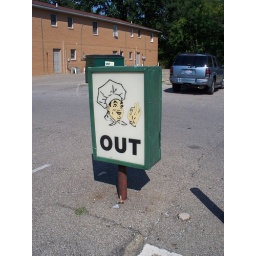
The small plastic Out sign for Donald's Delicious Donuts in Zanesville, Ohio.